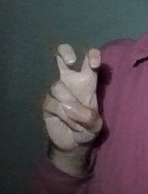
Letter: toot